Arlington Park (Birmingham, Alabama)

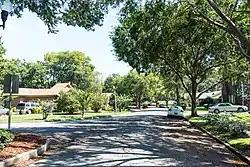

Arlington Park in Birmingham, Alabama, United States, also known as Arlington-West End Historic District, is a historic district which was listed on the National Register of Historic Places in 1926. The listing included 68 contributing buildings on about . The contributing buildings were all built during 1920 to 1929.